North Germanic peoples

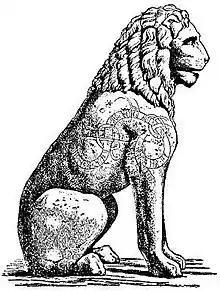
The Piraeus Lion of Piraeus, Greece, contains an 11th-century inscription made by a member of the Varangian Guard

By the 3rd century there seems to have been a disruption of trade, possibly due to attacks from tribes in periphery. In the 4th and 5th centuries, larger settlements were established in southern Scandinavia, indicating a centralization of power. Numerous strongholds were also being built, indicating a need to defend against attacks. Deposits of weapons in bogs from this period suggest the presence of a warrior aristocracy. The Gutes of Gotland are in later Old Norse literature considered indistinguishable from the Goths, who in the 3rd and 4th centuries wrested control of the Pontic Steppe from the Iranian nomads. The Goths were the only non-nomadic people to ever acquire a dominant position on the Eurasian steppe, and their influence on the early Slavs must have been considerable. When the Huns invaded these territories, the North Germanic legends recall that the Gizur of the Geats came to the aid of the Goths in an epic conflict. Rich Eastern Roman finds made in Gotland and southern Sweden from this period are a testimony to this connection.